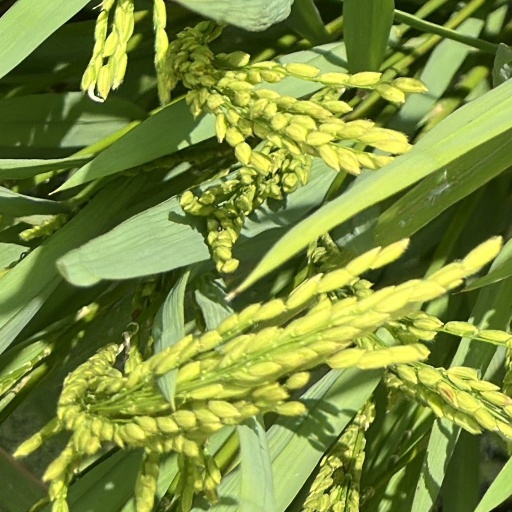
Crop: rice